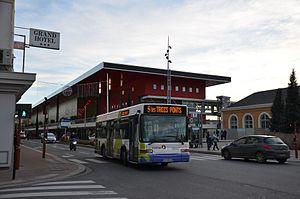
Heuliez GX 117 n°22 sur la ligne 5 du réseau STAR de Roanne, devant la gare SNCF.
Le Service des transports de l'agglomération roannaise, ou STAR, est un réseau de transport en commun urbain français centré sur la ville de Roanne, dans le département de la Loire. L'autorité organisatrice de transport urbain de ce réseau est Roannais Agglomération. Son exploitation est déléguée à la société Transdev Roanne filiale de Transdev.
La gare de Roanne est une gare ferroviaire française de la ligne de Moret - Veneux-les-Sablons à Lyon-Perrache située sur le territoire de la commune de Roanne, sous-préfecture du département de la Loire en région Auvergne-Rhône-Alpes.